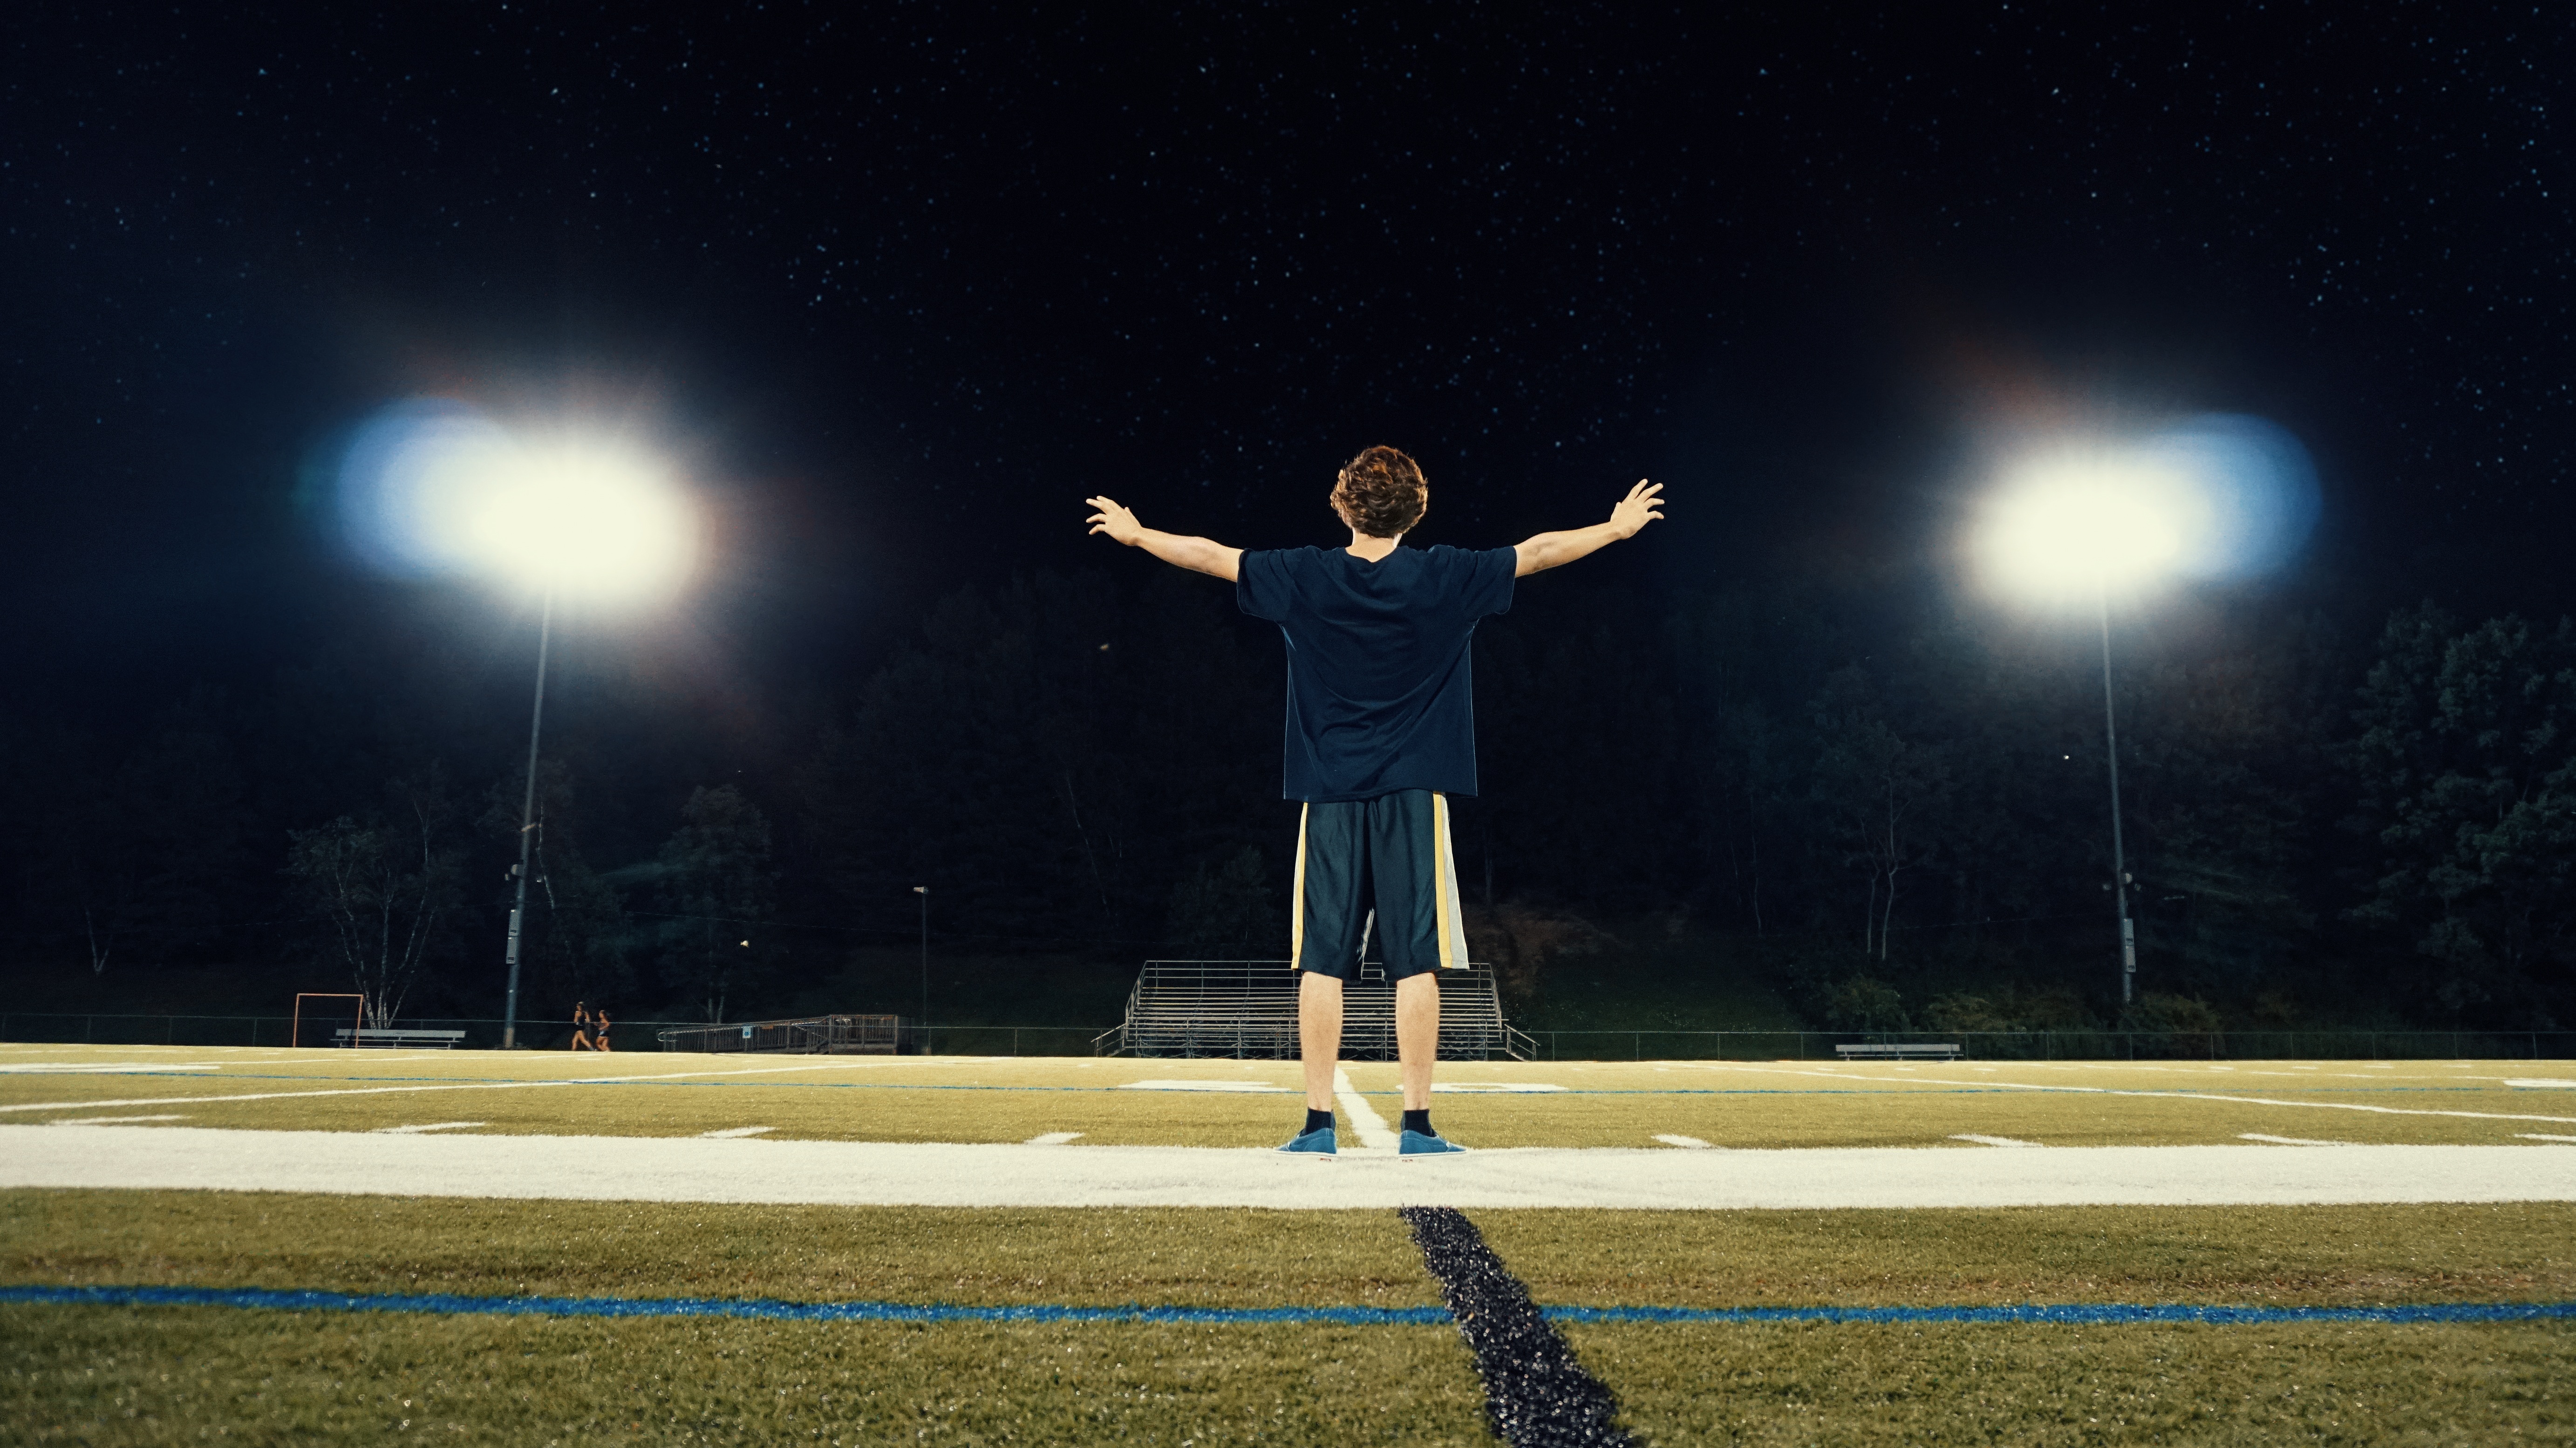
light, night, sports